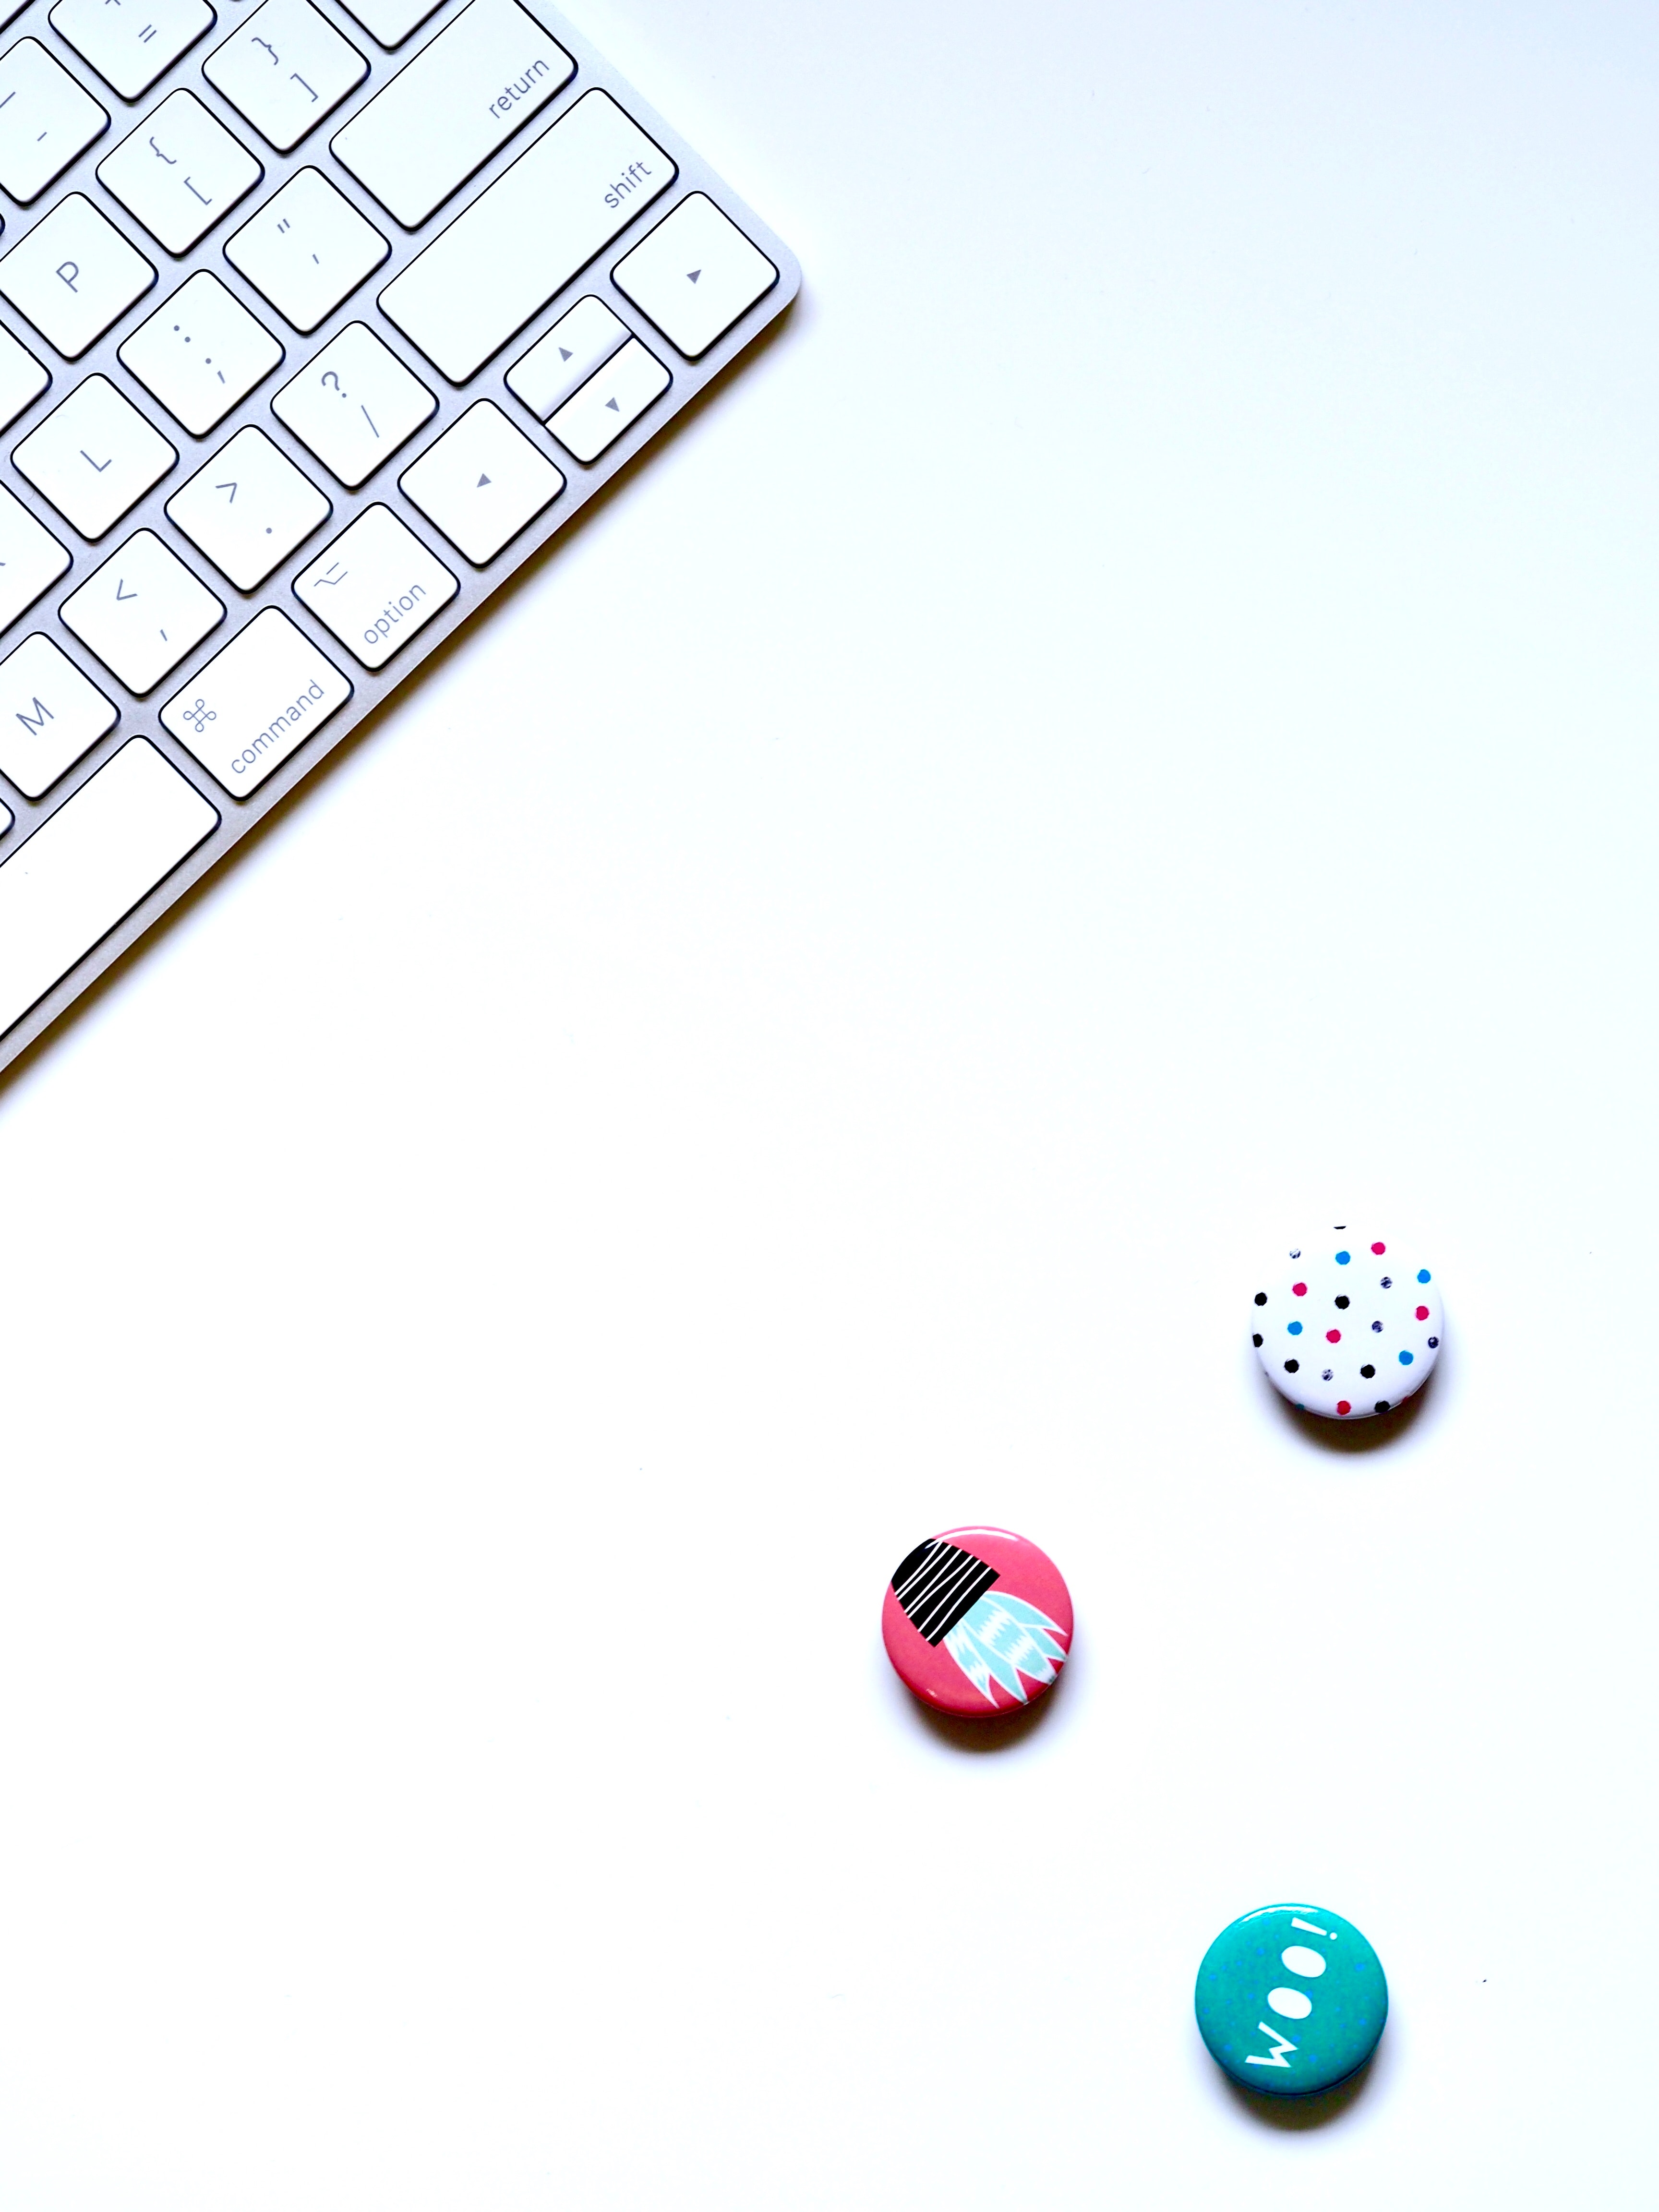
games, recreation